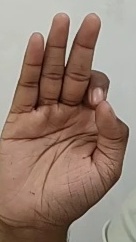
ASL sign: F